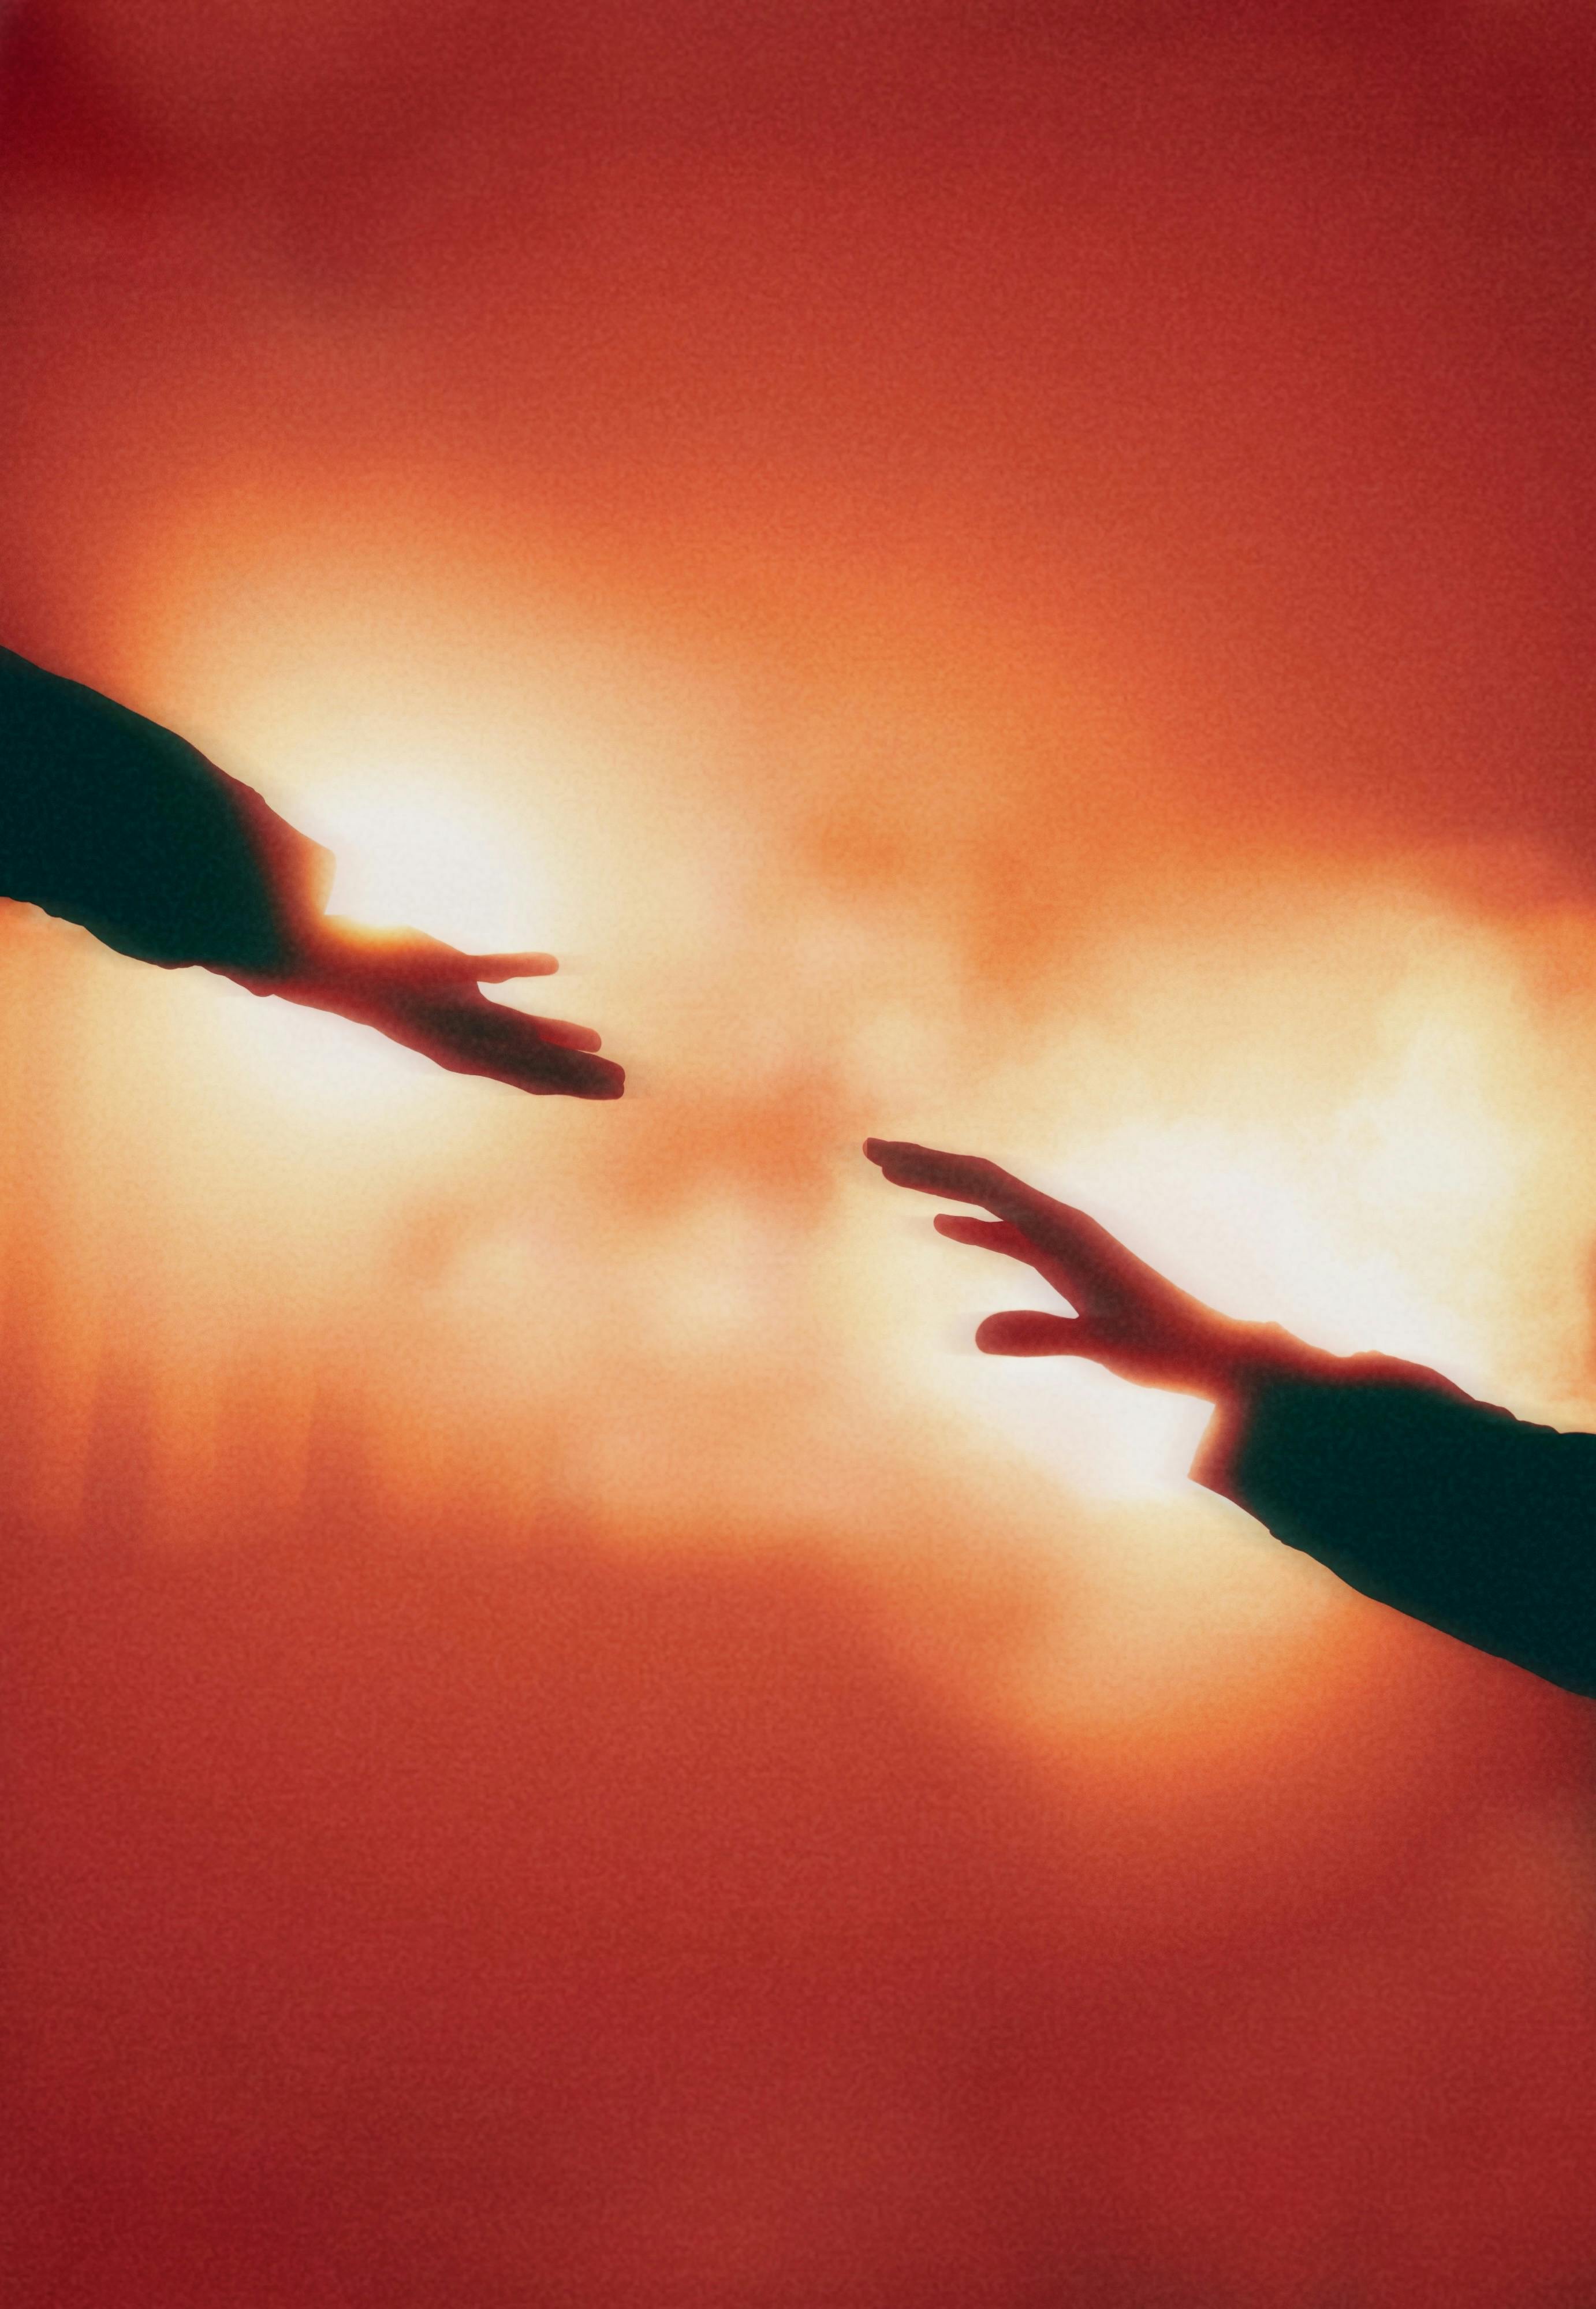
hand, cloud, sky, atmosphere, afterglow, orange, gesture, sunset, dusk, sunrise, finger, red sky at morning, heat, horizon, People in nature, sun, geological phenomenon, astronomical object, landscape, backlighting, thumb, dawn, art, event, evening, meteorological phenomenon, happy, shadow, cumulus, silhouette, human leg, darkness, macro photography, sea, wing, tree